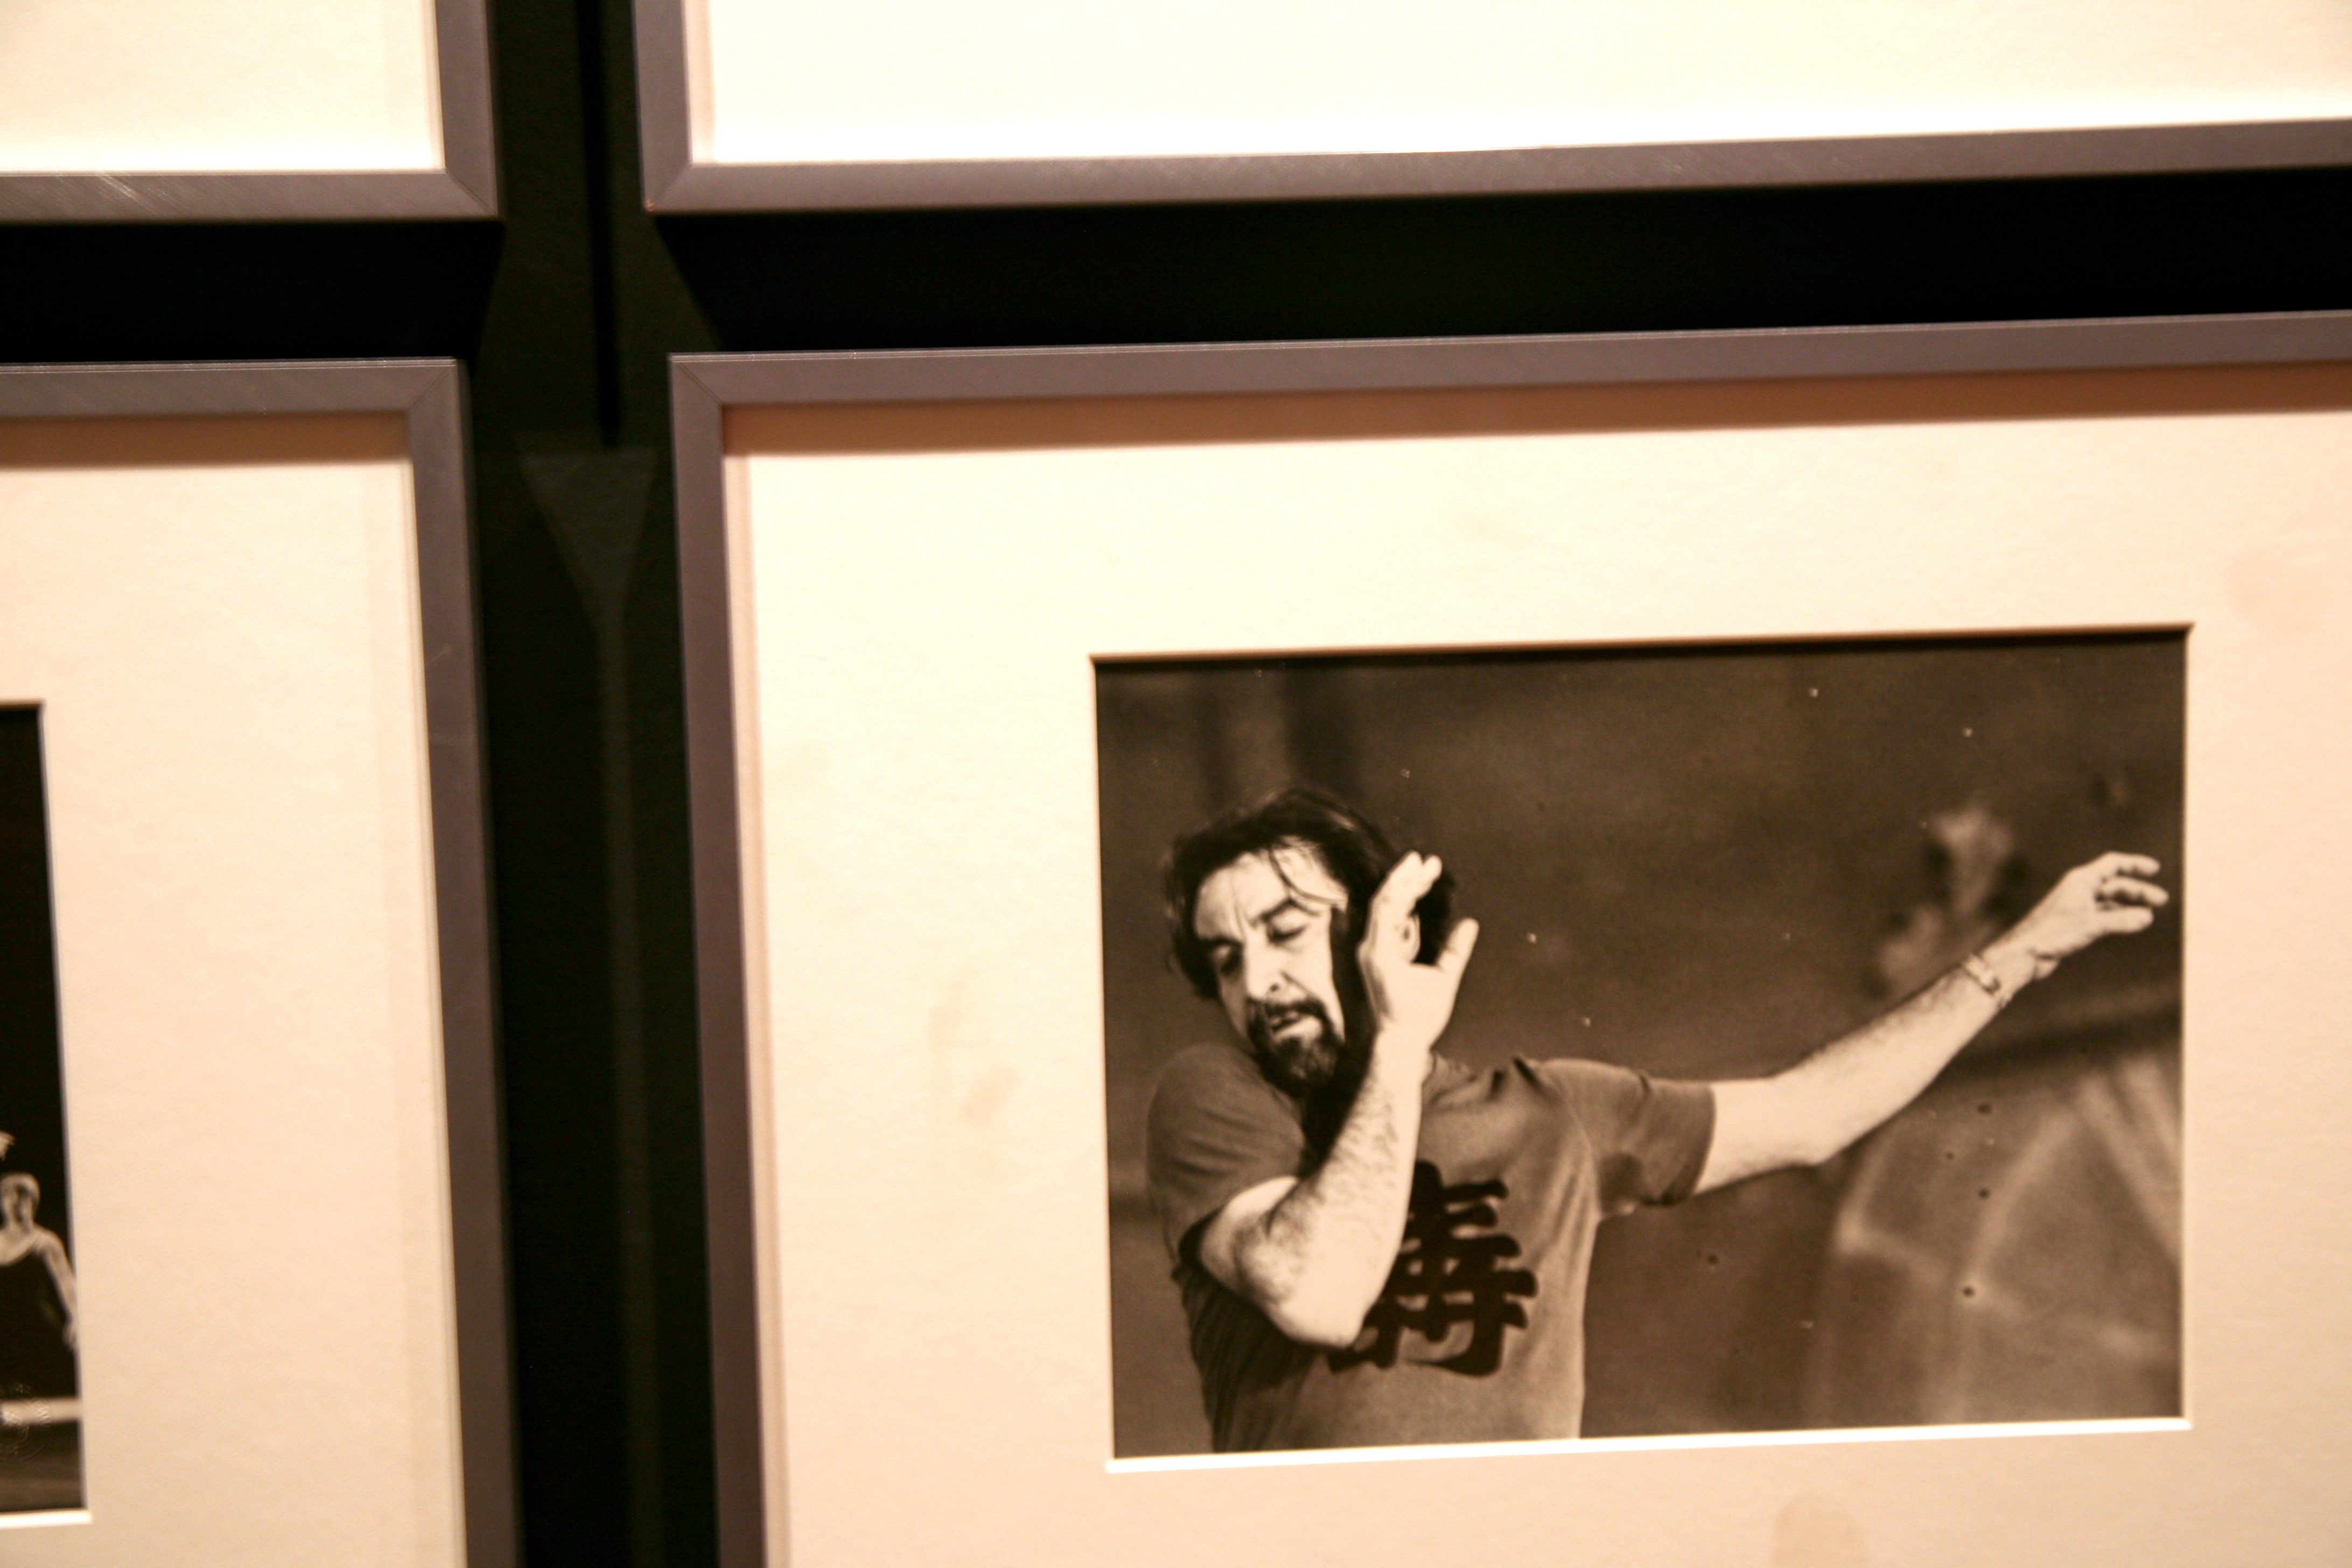
window, paris, opera, wedding, interior design, ceremony, art, exposition, design, photograph, bnf, picture frame, image, exhibition, palaisgarnier, operadeparis, liebermann, rolfliebermann, biblioth quenationaledefrance, mauriceb jart